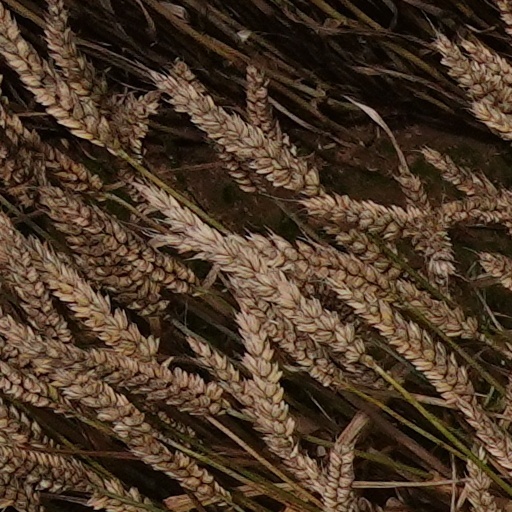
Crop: wheat